Island X-199 Spectra

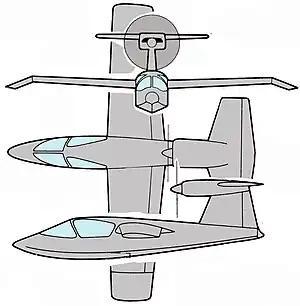
3-view

The Island X-199 Spectra was a prototype technology demonstrator designed to test several concepts in amphibian aircraft design in anticipation of a future production variant. Originally known as the "Spectra", it later was renamed for marketing purposes, the "X-199".